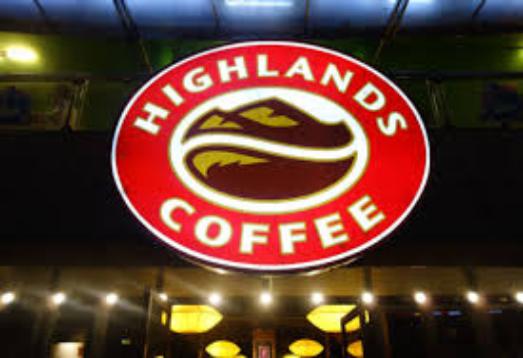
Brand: Highlands Coffee
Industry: Food